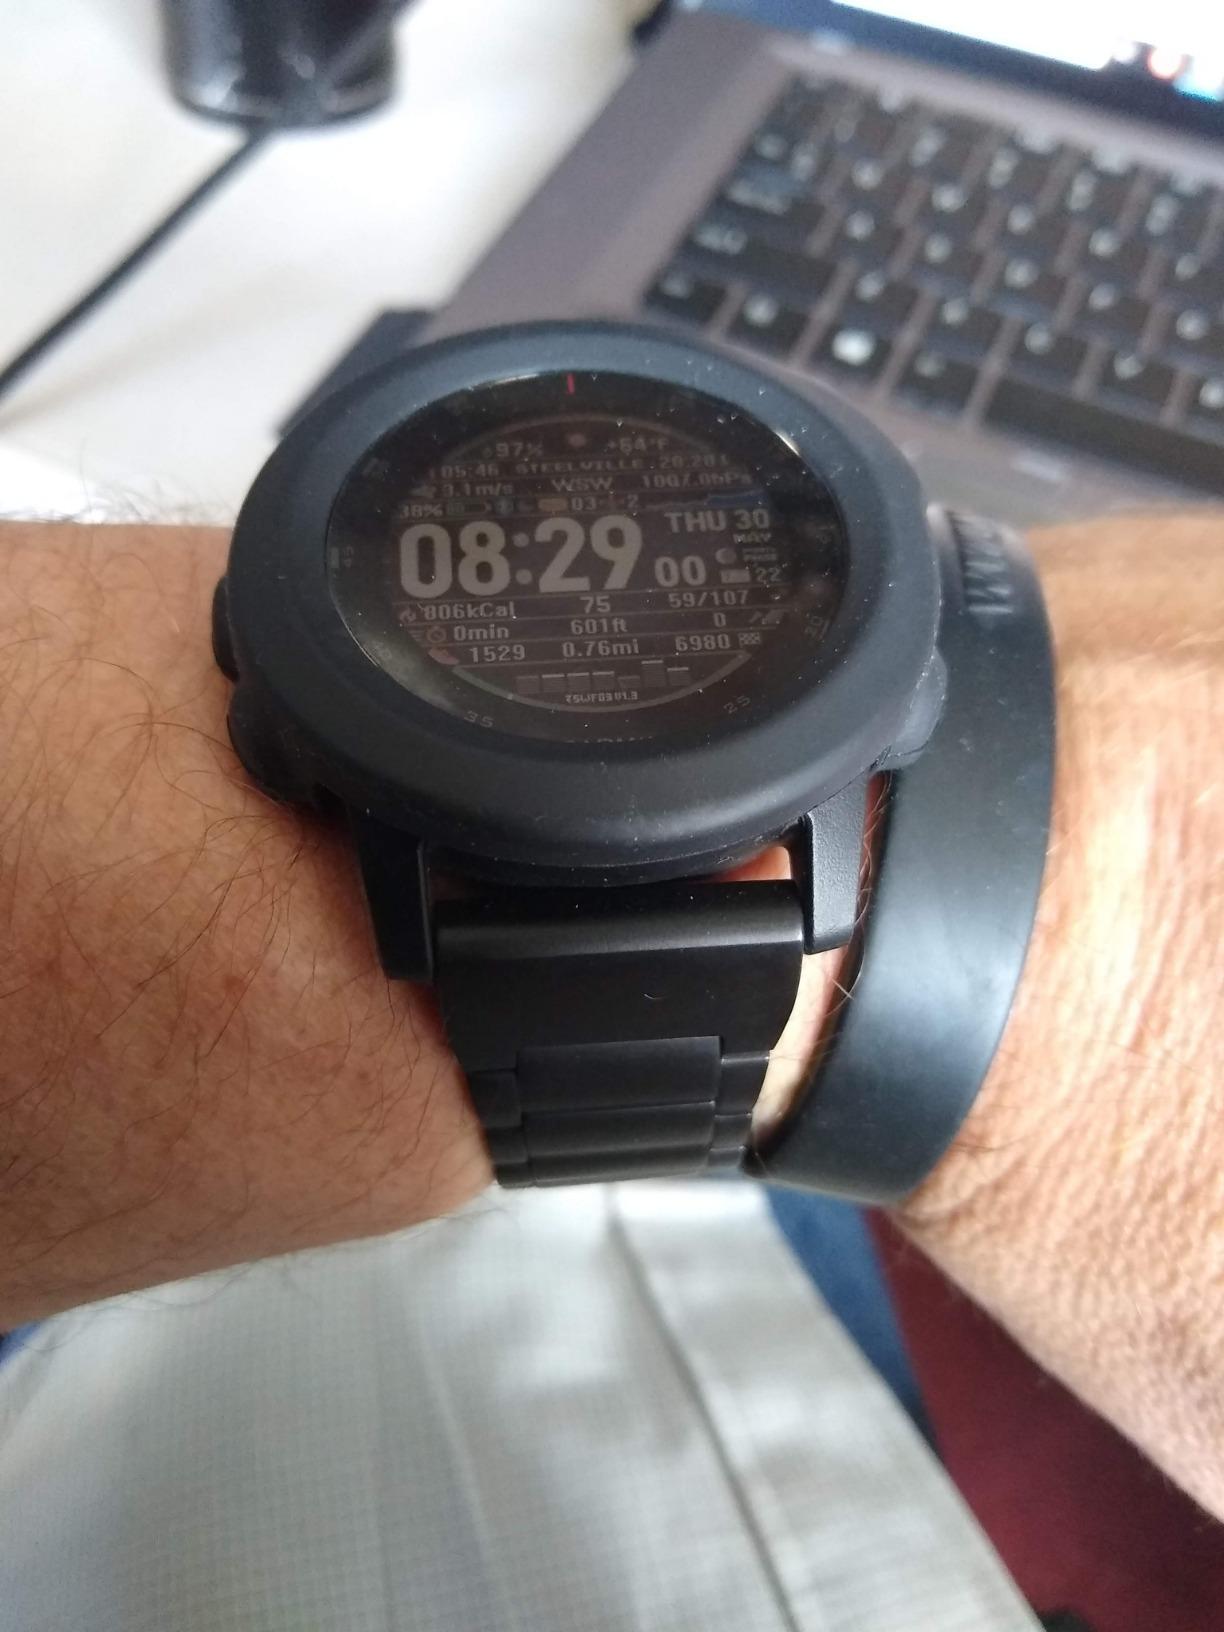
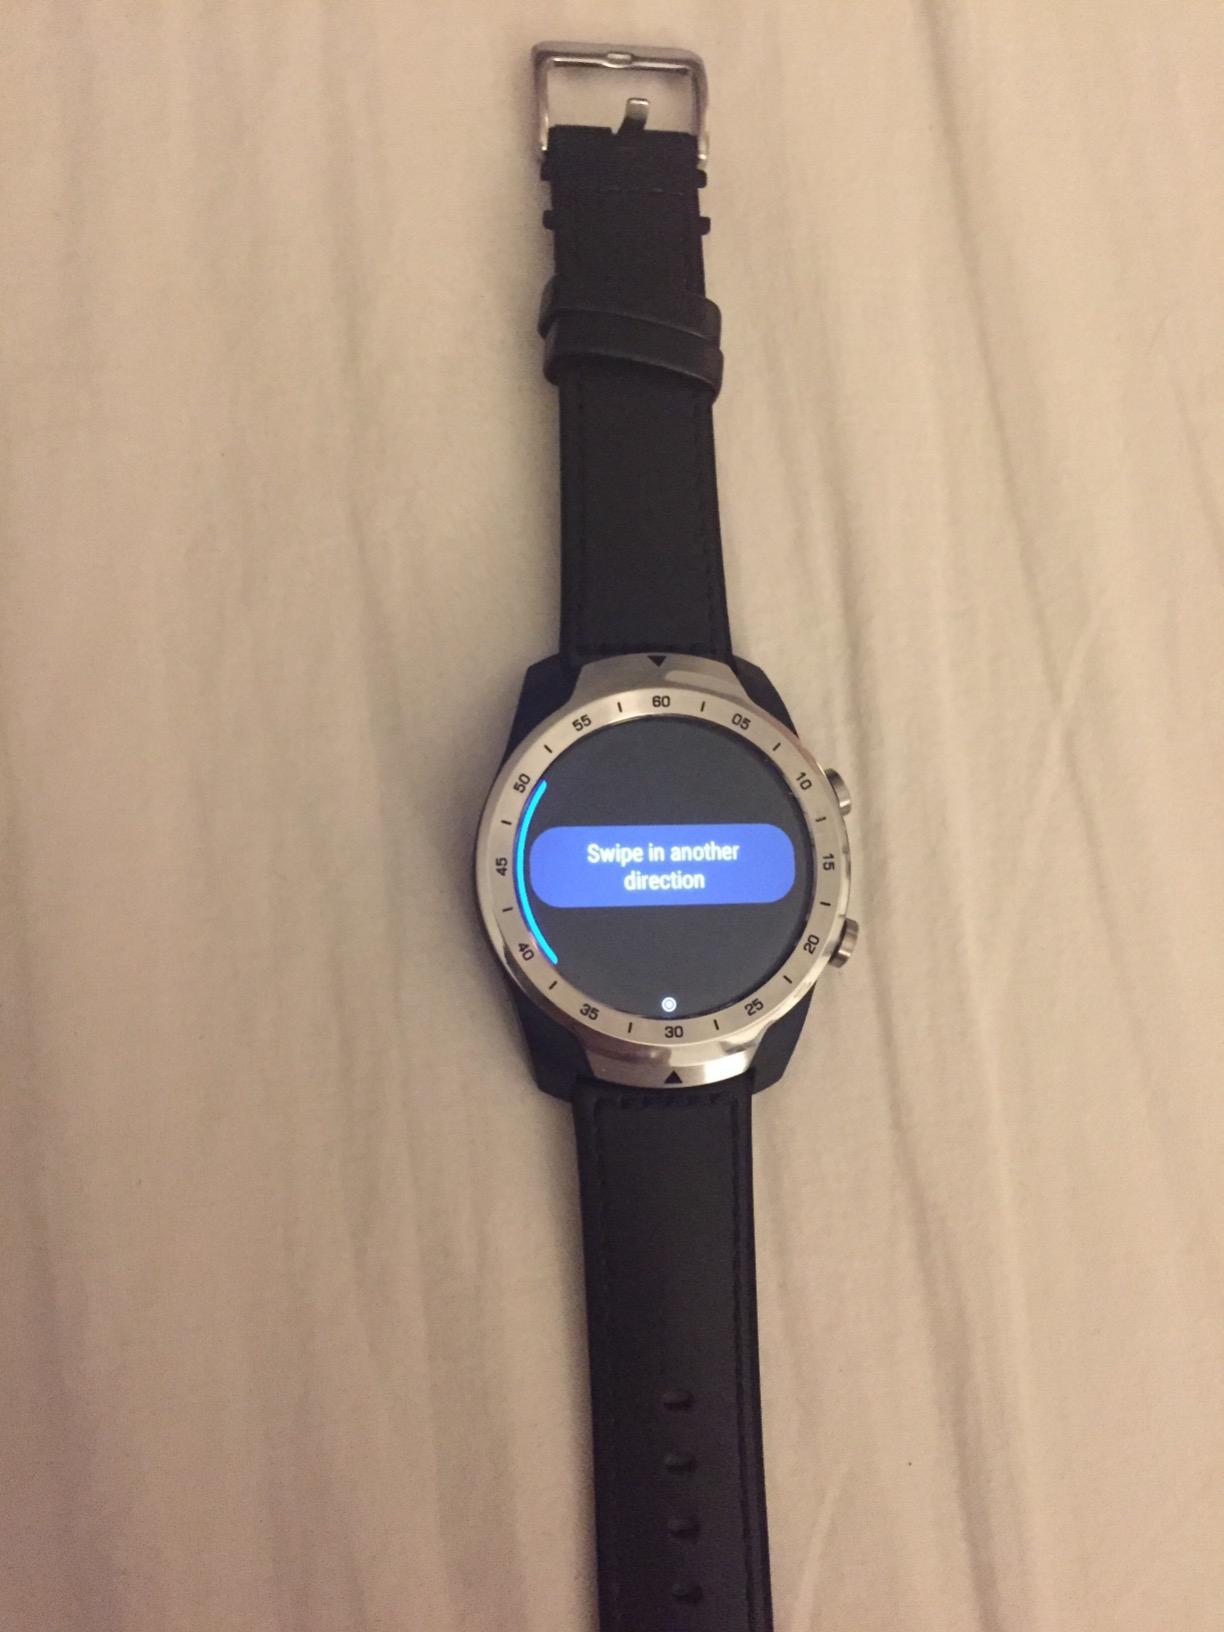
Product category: smartwatch
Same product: no